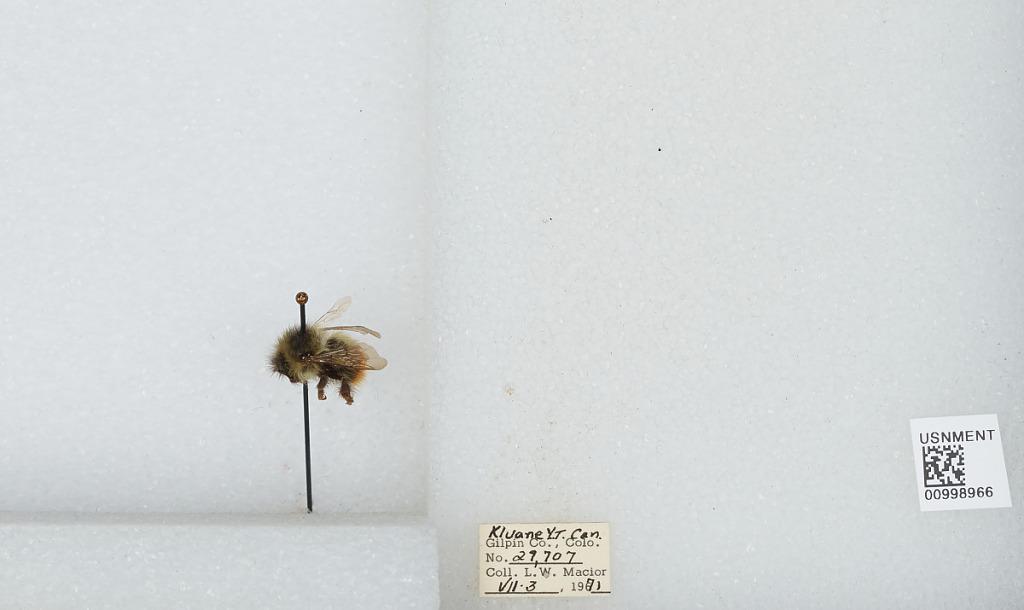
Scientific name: Bombus (Pyrobombus) mixtus Cresson
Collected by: L. Macior
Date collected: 1971-7-3
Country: Canada
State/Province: Yukon Territory
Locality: Kluane
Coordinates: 60.75, -139.5